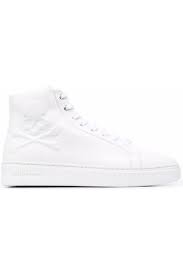
Label: Sneaker